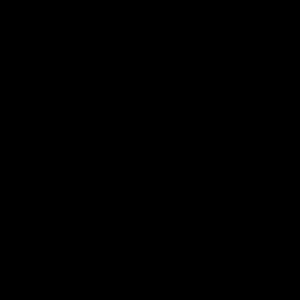
Un transistor de type JFET est un transistor à effet de champ dont la grille est directement en contact avec le canal. On distingue les JFET avec un canal de type N, et ceux avec un canal de type P.